Dungeon Siege II

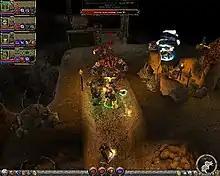
While in a cave, the player's party attacks a group of monsters, while one monster summons a creature.

Unlike "Dungeon Siege", "Dungeon Siege II" takes a more varied approach to its gameplay. The original game was criticized for being too automated and lacking replay value. Developer Gas Powered Games improved the old system into a more versatile one that incorporates additional elements of strategy.